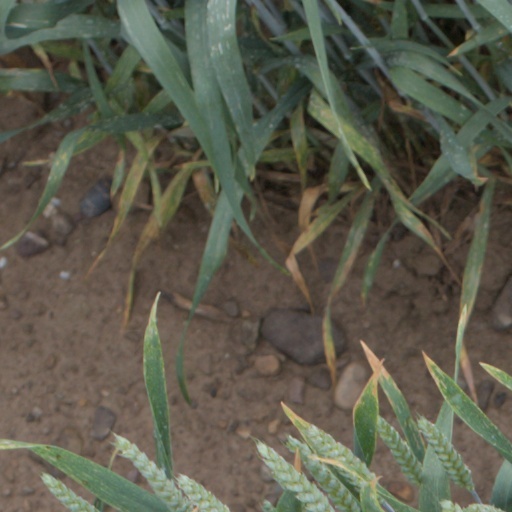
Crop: wheat